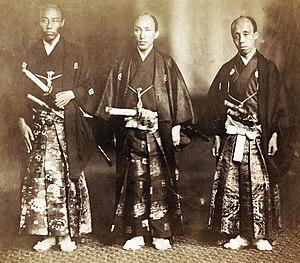
L'ambassade japonaise aux États-Unis est dépêchée en 1860 par le bakufu du shogunat Tokugawa. Son objectif est de ratifier le nouveau Traité d'Amitié, de Commerce et de Navigation entre les États-Unis et le Japon en plus d'être la première mission diplomatique de l'archipel aux États-Unis depuis l'ouverture du pays par le commodore Matthew Perry en 1854.
L’incident de Tsushima survient en 1861 lorsque les Russes tentent d'établir un mouillage annuel sur la côte de l'île Tsushima, territoire japonais situé entre l'île Kyūshū et la Corée.